Jim Watt (rugby union)

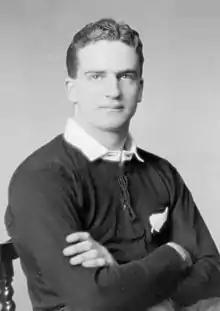
Watt in 1936

James Michael Watt (5 July 1914 – 17 September 1988) was a New Zealand rugby union player and medical academic. He was New Zealand's first professor of paediatrics, appointed at the University of Otago in 1967.